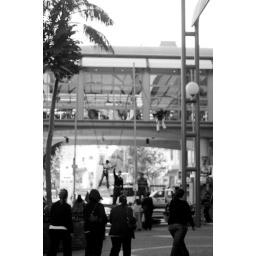
Young girl flying high above Wollongong Mall in bungie bands